Paul Anka

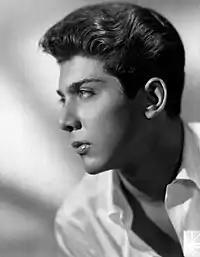
Anka in 1961

Anka composed the theme for "The Tonight Show Starring Johnny Carson" (reworked in 1962 from a song Anka wrote earlier called "Toot Sweet"; it had been rewritten with lyrics and recorded by Annette Funicello in 1959 as "It's Really Love"). He wrote "Teddy" – a Top 20 hit for Connie Francis in 1960. Anka wrote the English lyrics to "My Way", Frank Sinatra's signature song (originally the French song "Comme d'habitude"). In the 1960s, Anka began acting in motion pictures as well as writing songs for them, most notably the theme for the hit film "The Longest Day" (which also was the official march of the Canadian Airborne Regiment), in which he made a cameo appearance as a U.S. Army Ranger. For his film work he wrote and recorded one of his greatest hits "Lonely Boy". He also wrote and recorded "My Home Town", which was a 8 pop hit for him the same year. He then went on to become one of the first pop singers to perform at the Las Vegas casinos. In 1960, he appeared twice as himself in NBC's short-lived crime drama "Dan Raven".